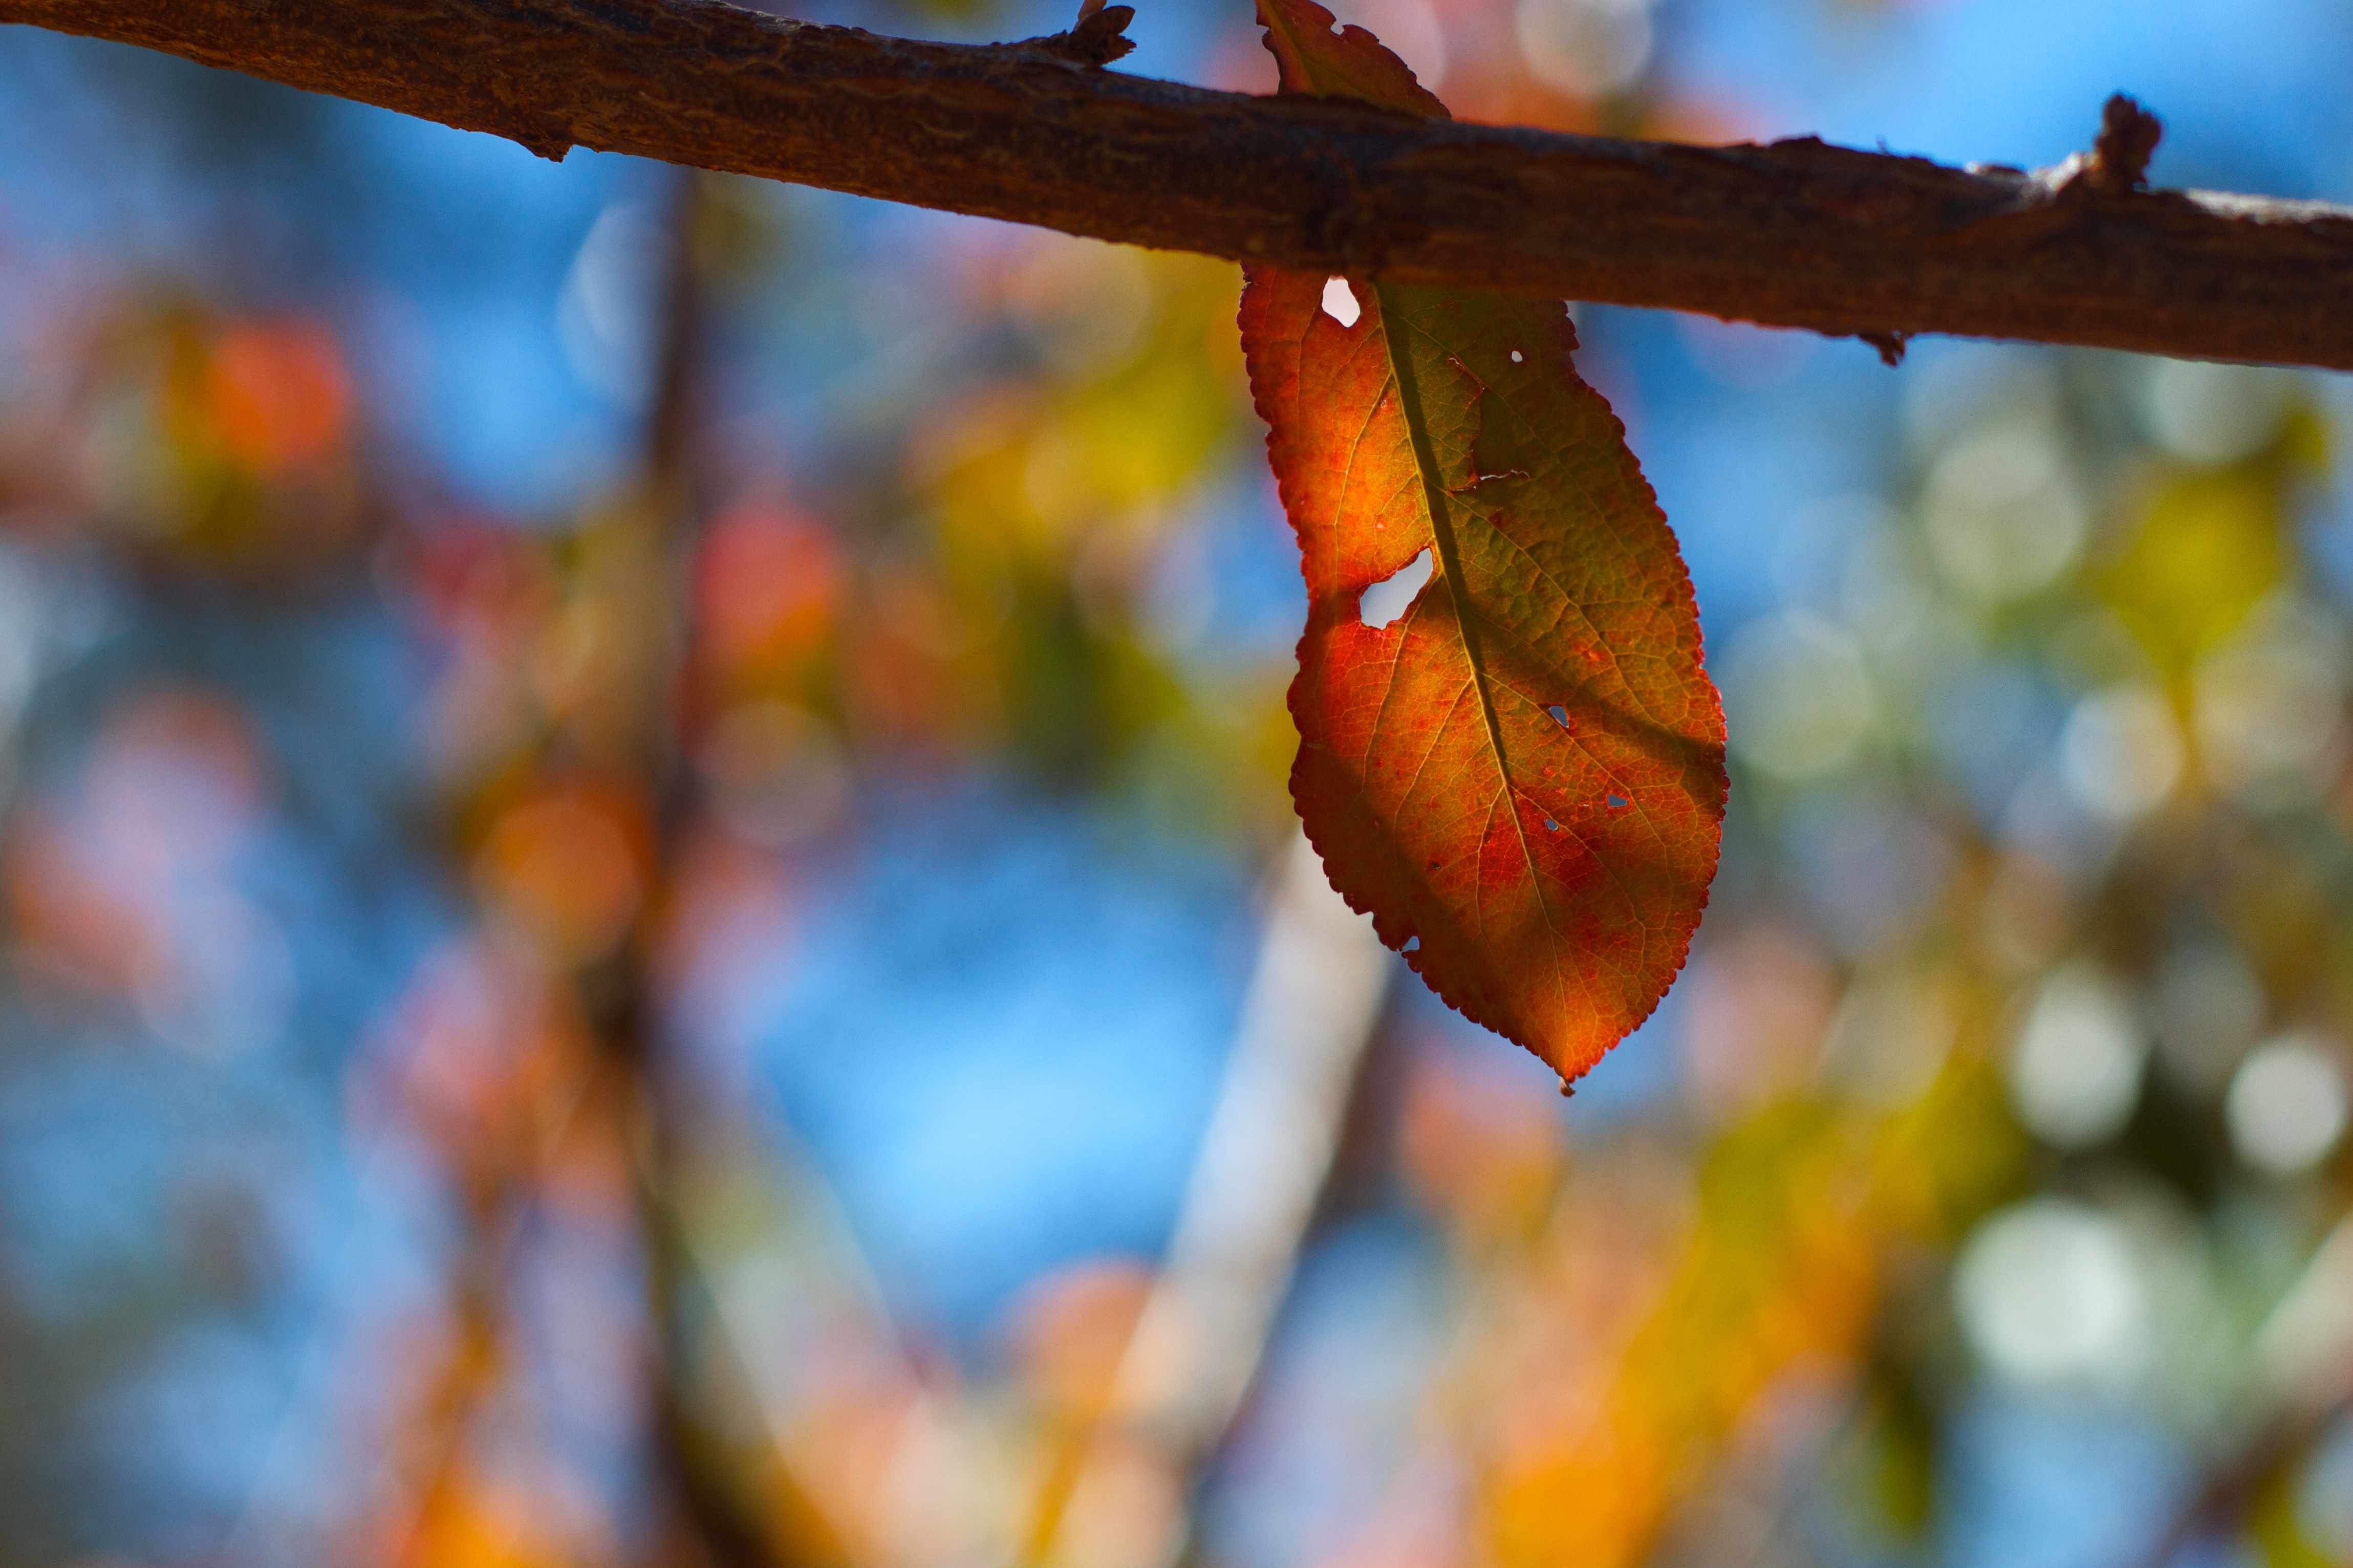
tree, nature, branch, bokeh, plant, sunlight, leaf, flower, spring, red, produce, color, autumn, yellow, flora, season, close up, 2016366, macro photography